History of infantry

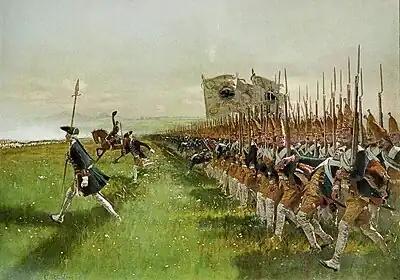
Prussian line infantry attack at the 1745 Battle of Hohenfriedberg.

In the 18th century light infantry appeared. A skirmish force screening the main body of infantry became so important to any army in the field that eventually all the major European powers developed specialised skirmishing light infantry. Light infantry, such as German Jägers or Austro-Hungarian Pandours, was armed with primitive rifles. As these rifles took a long time to load (up to one minute as opposed to three to five shots a minute for muskets), light infantry played an auxiliary role.